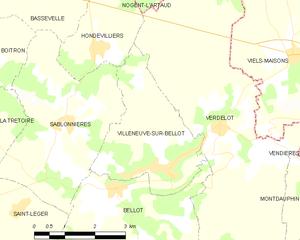
Carte des communes françaises Villeneuve-sur-Bellot